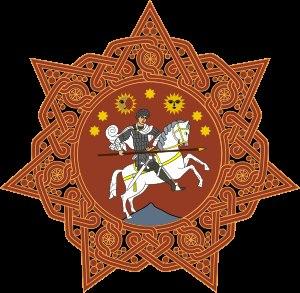
Événements de l'année 1919 en Géorgie.
Événements de l'année 1918 en Géorgie.
Événements de l'année 1920 en Géorgie.
Les armoiries de la Géorgie sont le symbole de la République de Géorgie, pays caucasien. Représentation officielle du pays, les armoiries actuelles furent créées en 2004 mais furent précédées par une très longue série d'autres systèmes d'emblèmes, les plus anciens datant de l'Antiquité.